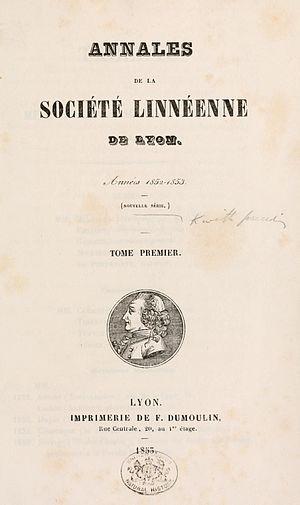
La Société linnéenne de Lyon est une société savante faisant partie des nombreuses sociétés linnéennes ainsi nommées en référence au naturaliste suédois Carl von Linné.